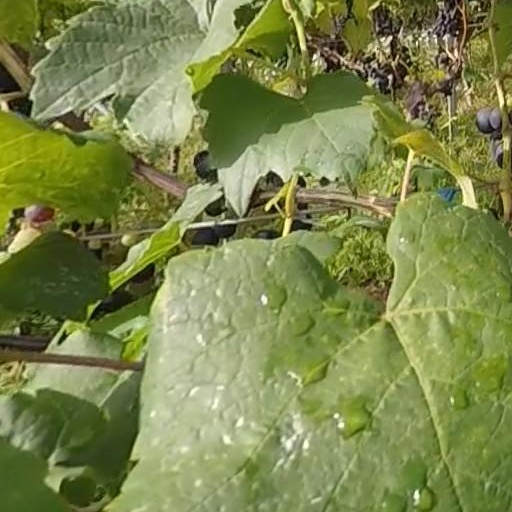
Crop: grape